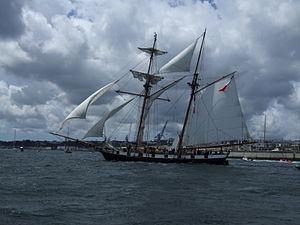
La brigantine est une voile aurique placée sur le mât arrière. Elle peut être volante ou portée par une bôme avec ou sans corne. La brigantine très répandue sur les vieux gréements est très utile pour la manœuvrabilité du navire.